Stephen D. Mull

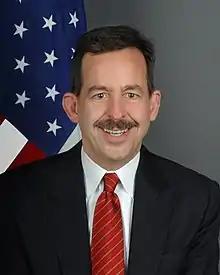
Official portrait, 2010

Stephen D. Mull (born April 30, 1958) is a Senior Foreign Service officer who was most recently the Acting Undersecretary of State for Political Affairs. He previously served as United States Ambassador to Poland, Acting Assistant Secretary of State for Political-Military Affairs and United States Ambassador to Lithuania.